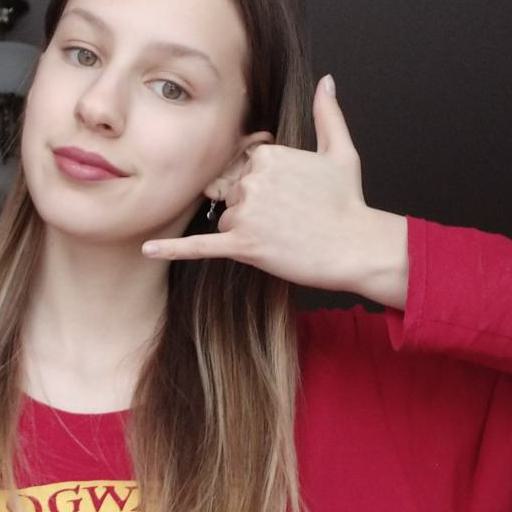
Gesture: call